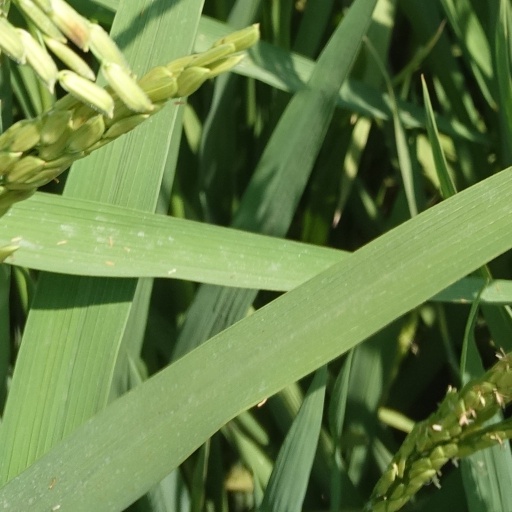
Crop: rice